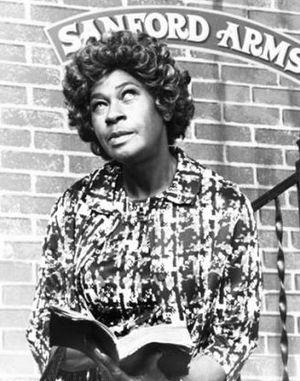
LaWanda Page, née Alberta Peal le 19 octobre 1920 à Cleveland, Ohio, et décédée le 14 septembre 2002 à Los Angeles, est une actrice américaine.